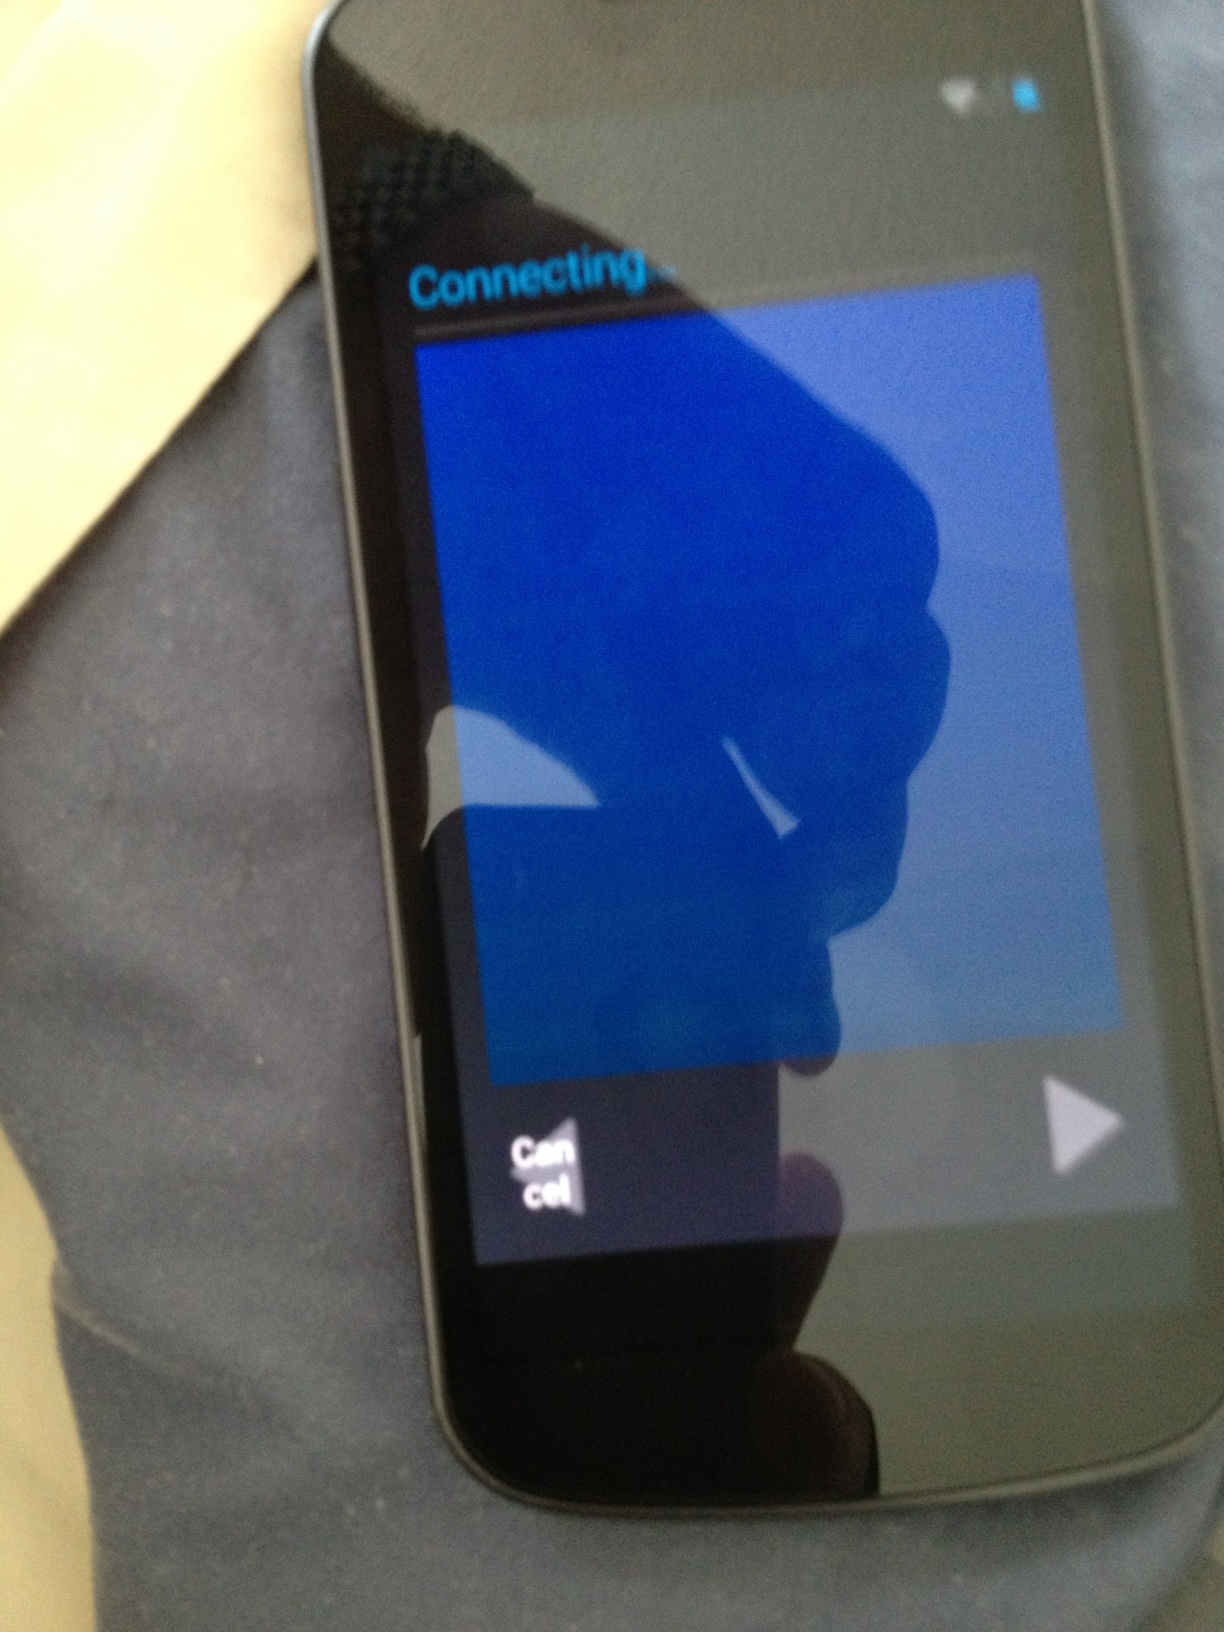Question: Can you tell me what the phone screen says, if anything?
Answer: connecting